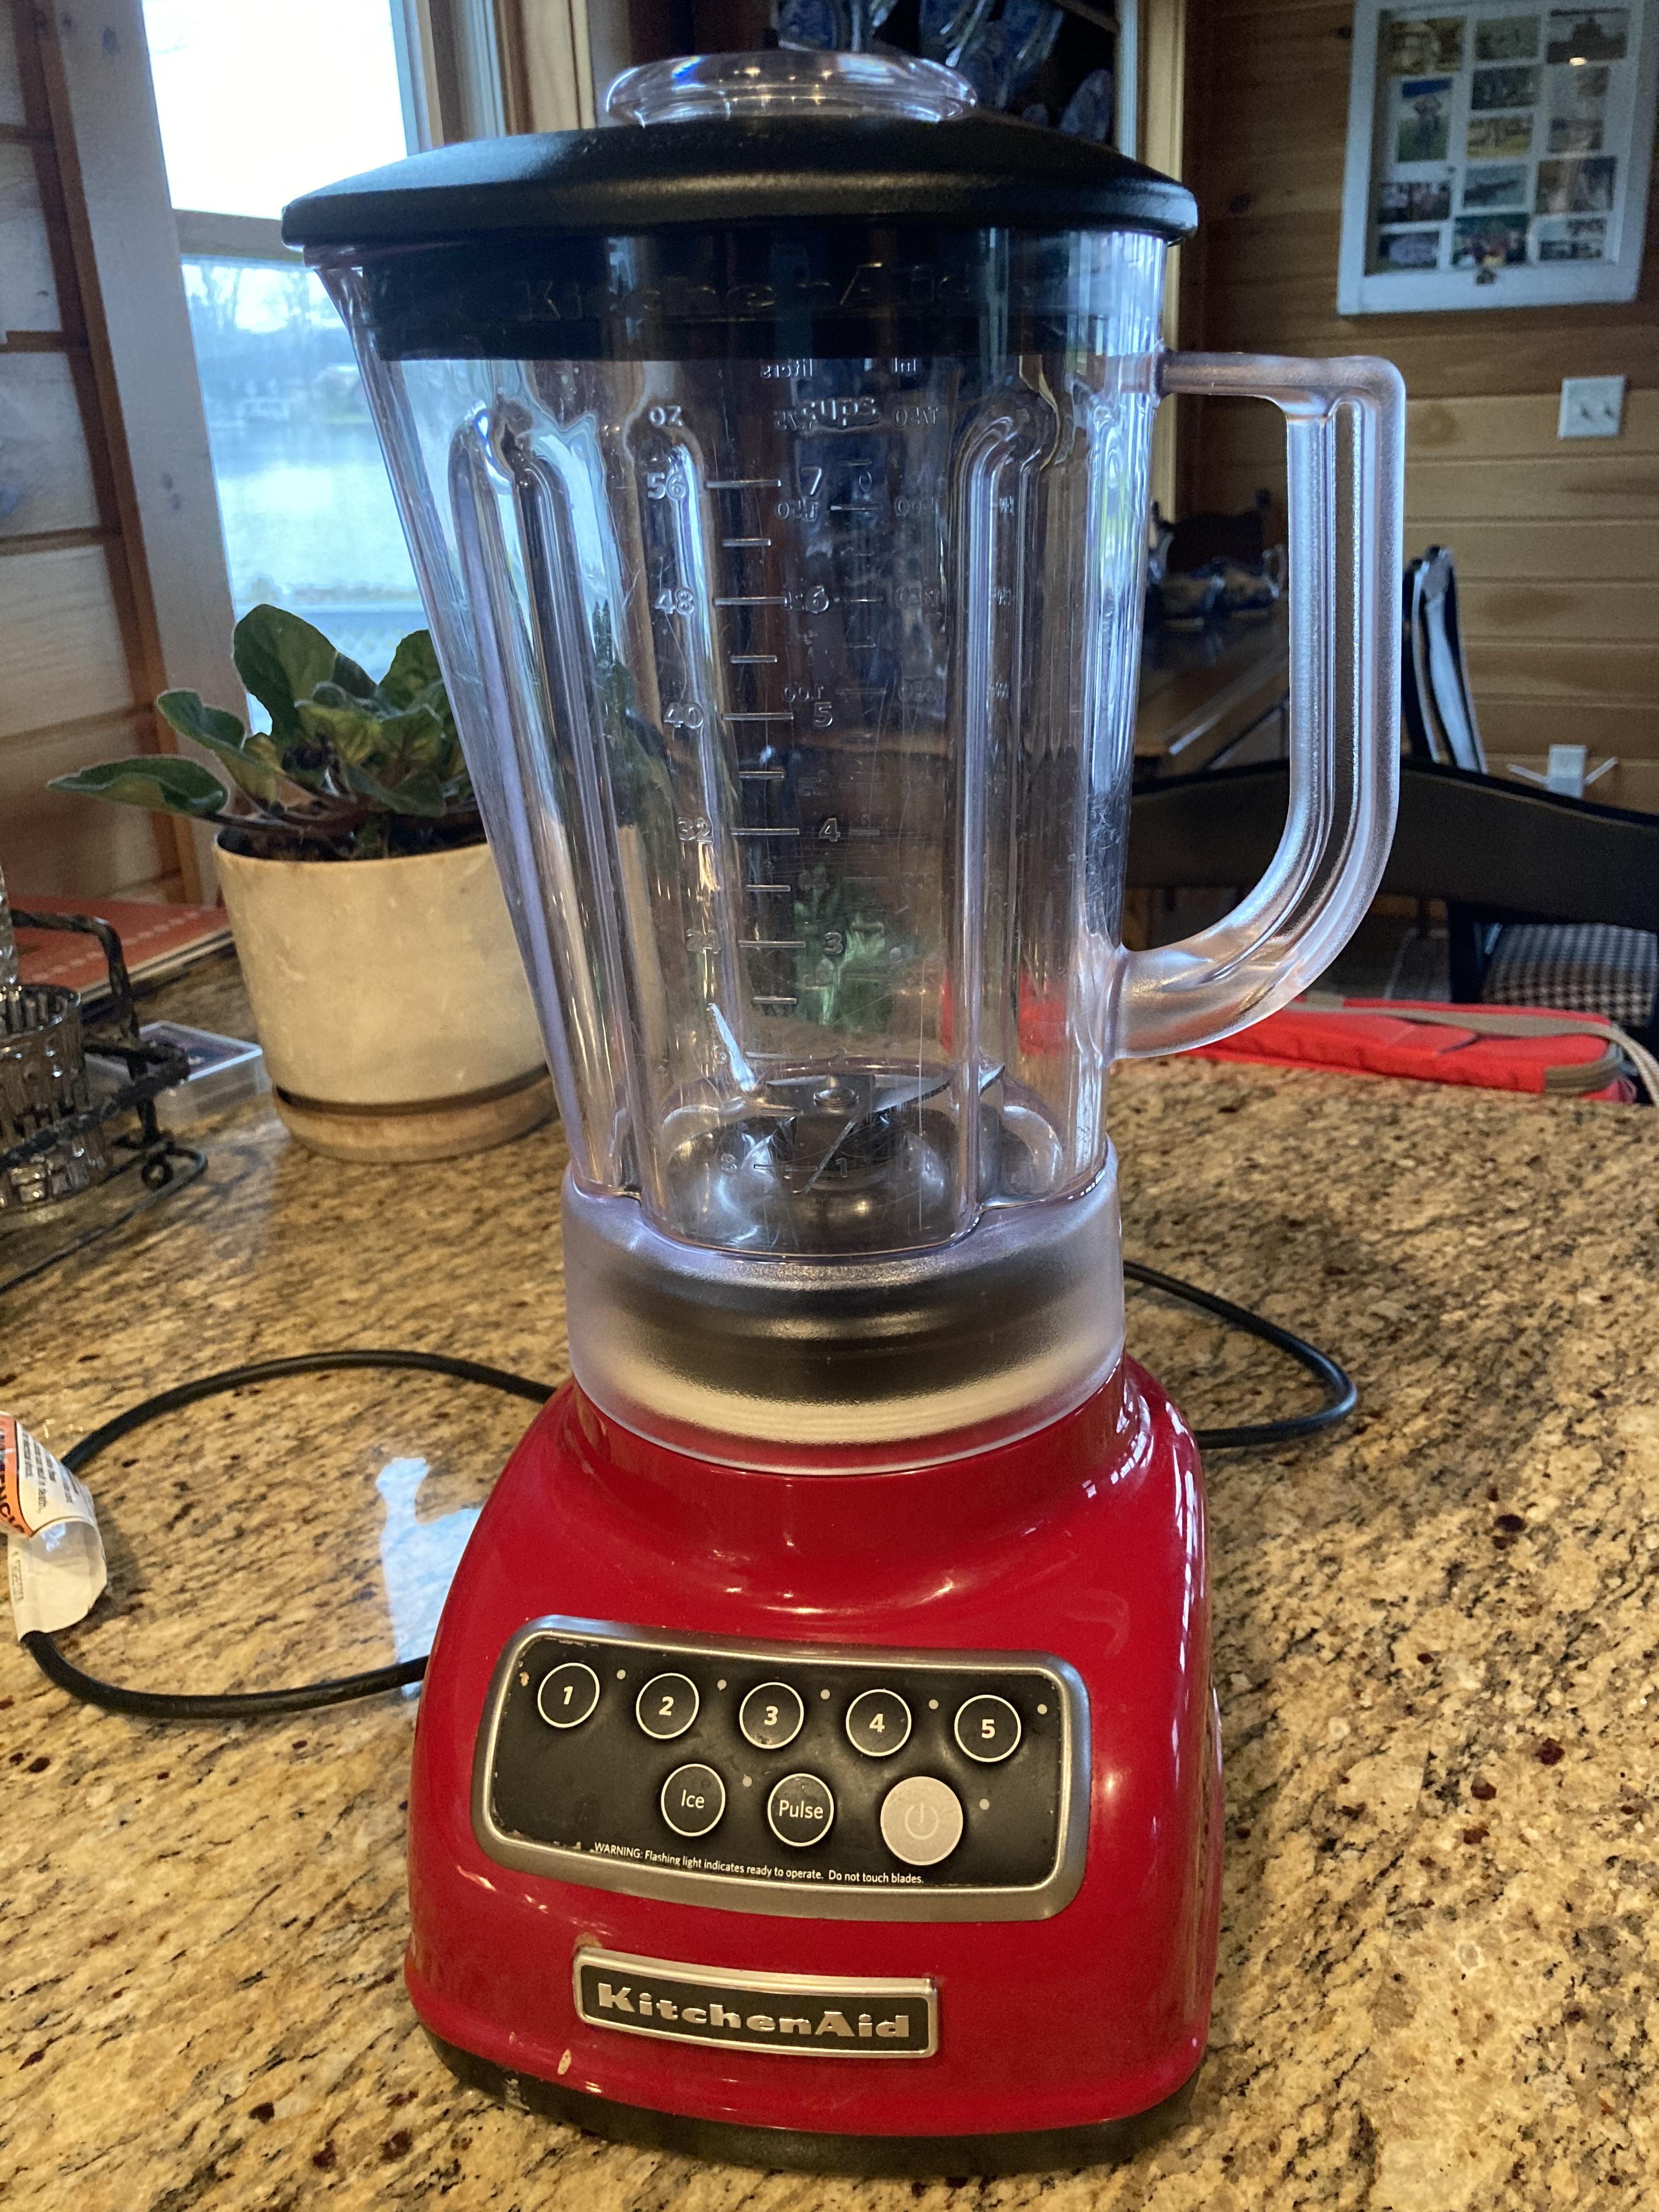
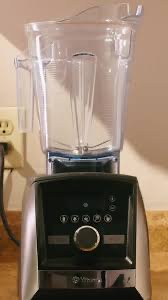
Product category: items_blender
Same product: no